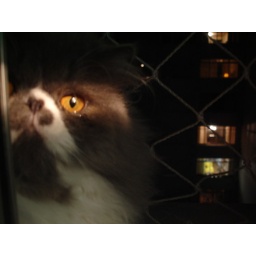
cat in the hat